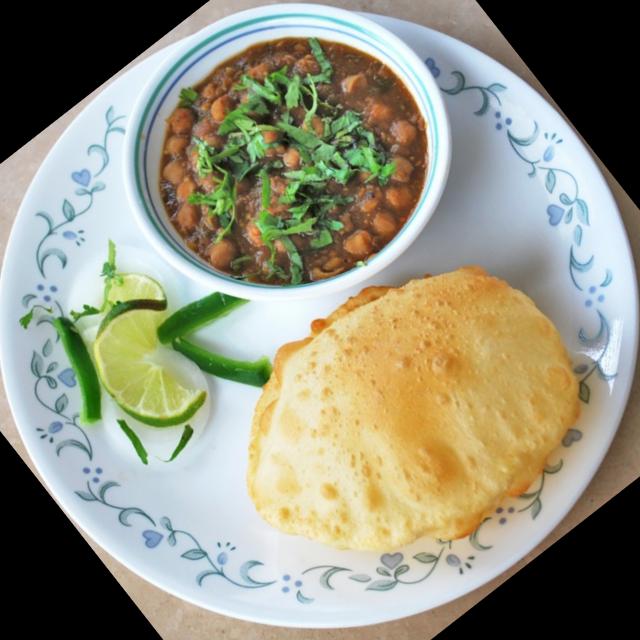
Dish: chole_bhature